Victor Frankenstein

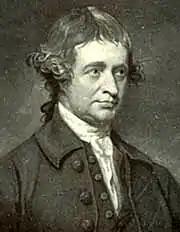
Edmund Burke.

The act of transgression exists, but is never qualified as such. The vocabulary used by Victor, who is not Mary Shelley's spokesman, as he constructs his narrative by restructuring his life and putting it into perspective in the light of what he has retained from it, with its weaknesses, its emotional burdens, its weight of character, is limited to a semantics of research and discovery. Thus, he uses probe into, penetrate, explore, discover, etc. to describe the dynamics of his action, and hidden recesses, deep secrets, unknown territories, further knowledge, etc. to delimit the field of his hard work. Very rarely, a verb like trespass is used to indicate that the work goes beyond any norm.